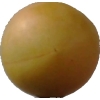
Label: cherry_wax